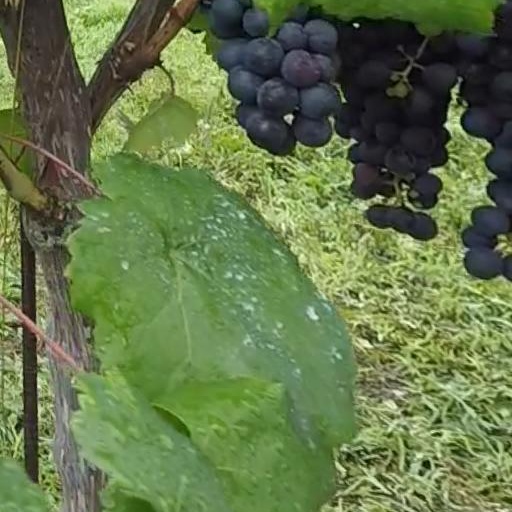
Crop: grape